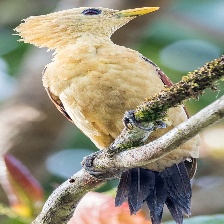
Species: CREAM COLORED WOODPECKER
Scientific name: CELEUS FLAVUS